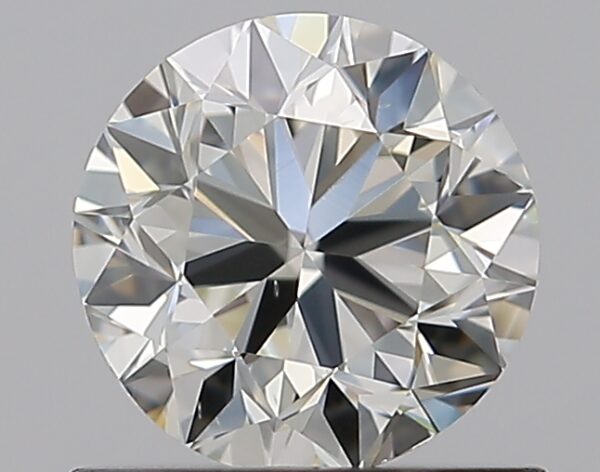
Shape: round
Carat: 0.8
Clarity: VS2
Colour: K
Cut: VG
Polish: EX
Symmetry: VG
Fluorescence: F
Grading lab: GIA
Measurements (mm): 5.75 x 5.81 x 3.72